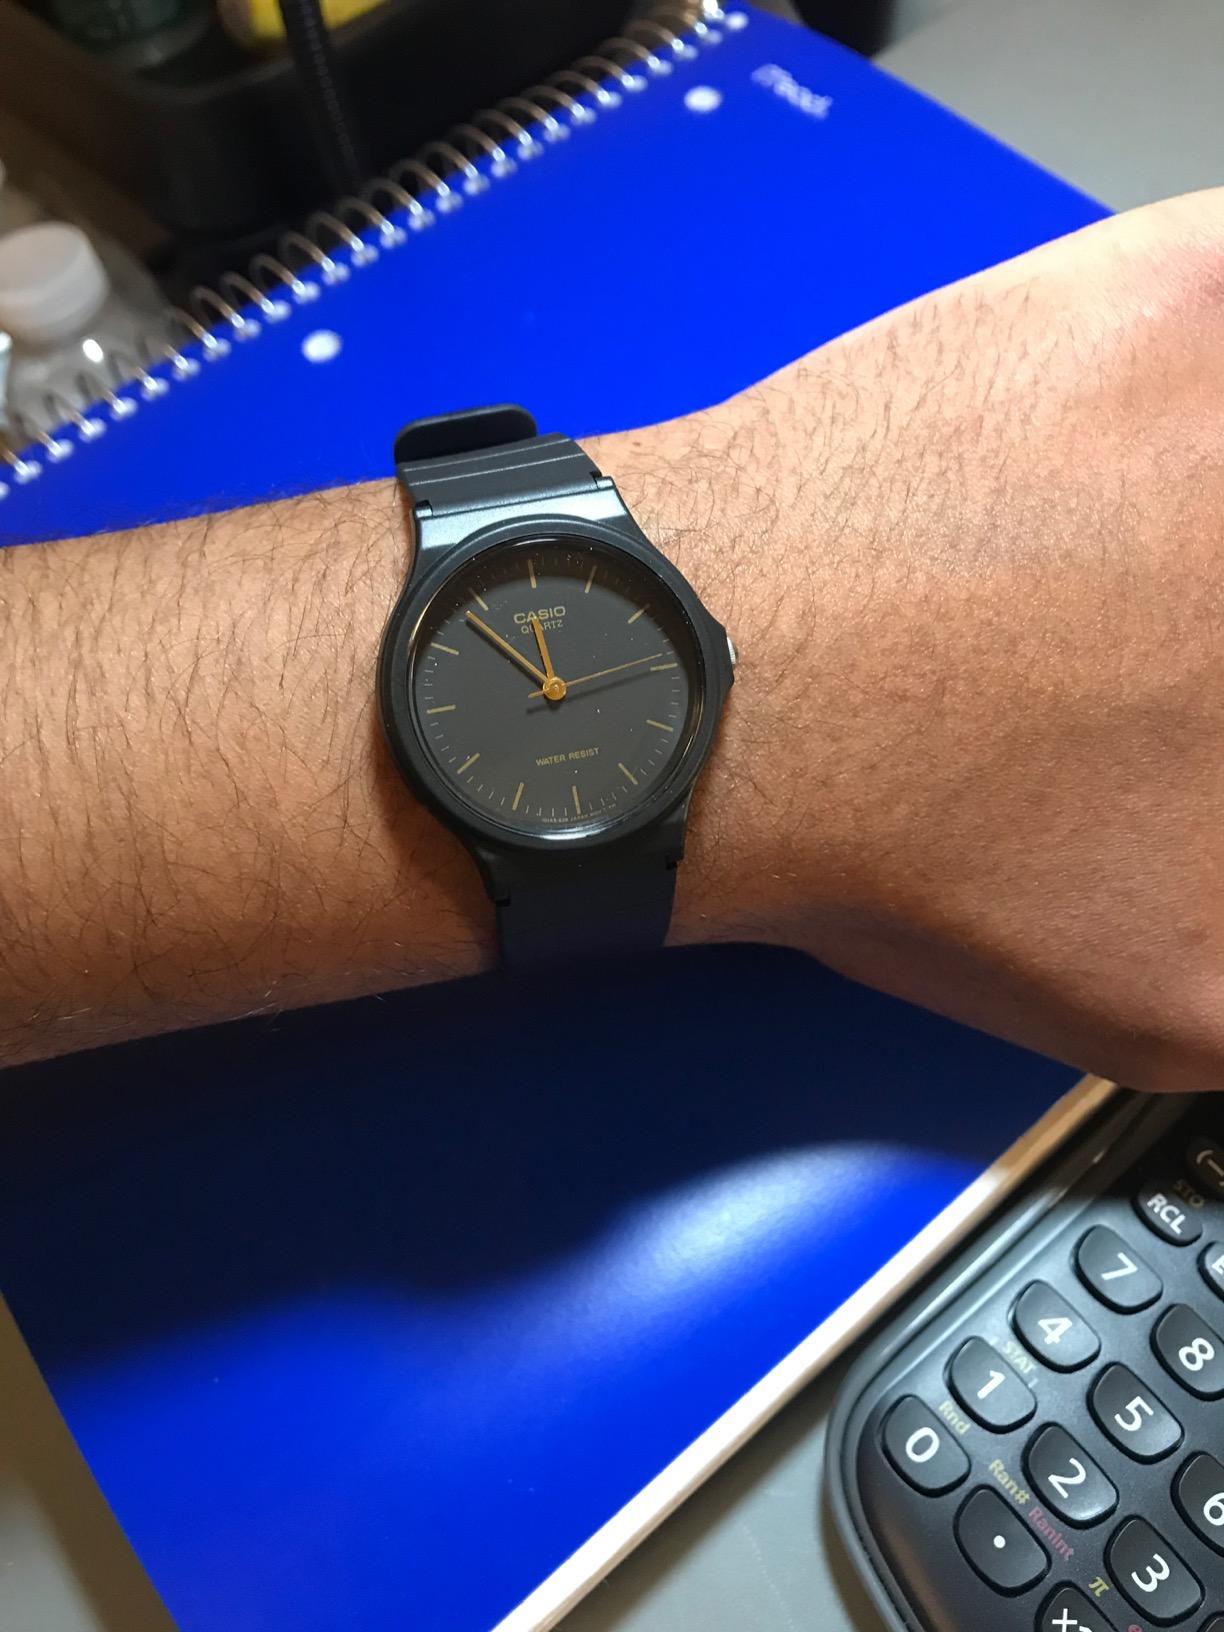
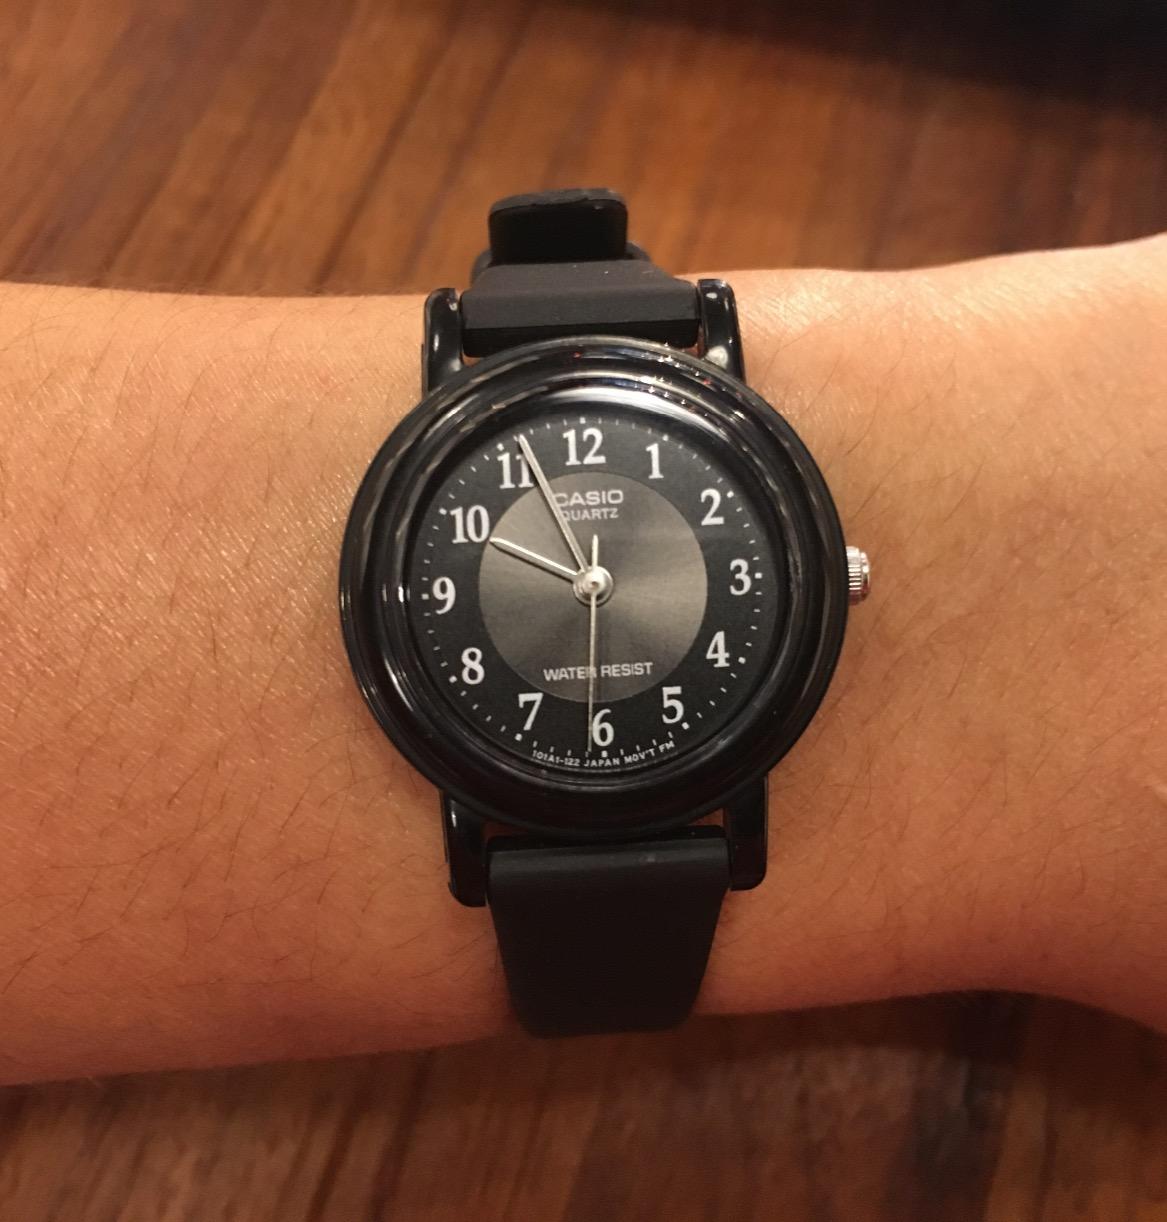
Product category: accessories_watch
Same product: no